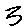
Label: 3